Maracas Valley

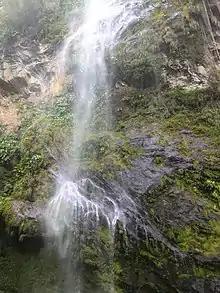
Maracas Falls

Maracas Valley is a valley in Trinidad that is separated by two mountains between Maracas–Saint Joseph and Maracas Beach.